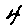
Label: 4